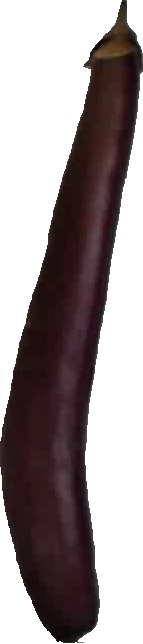
Label: eggplant_long_1